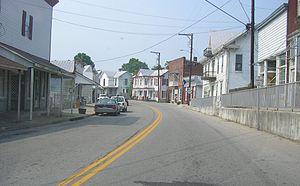
La ville de Mount Olivet est le siège du comté de Robertson, dans l’État du Kentucky, aux États-Unis. Elle comptait 299 habitants lors du recensement de 2010.